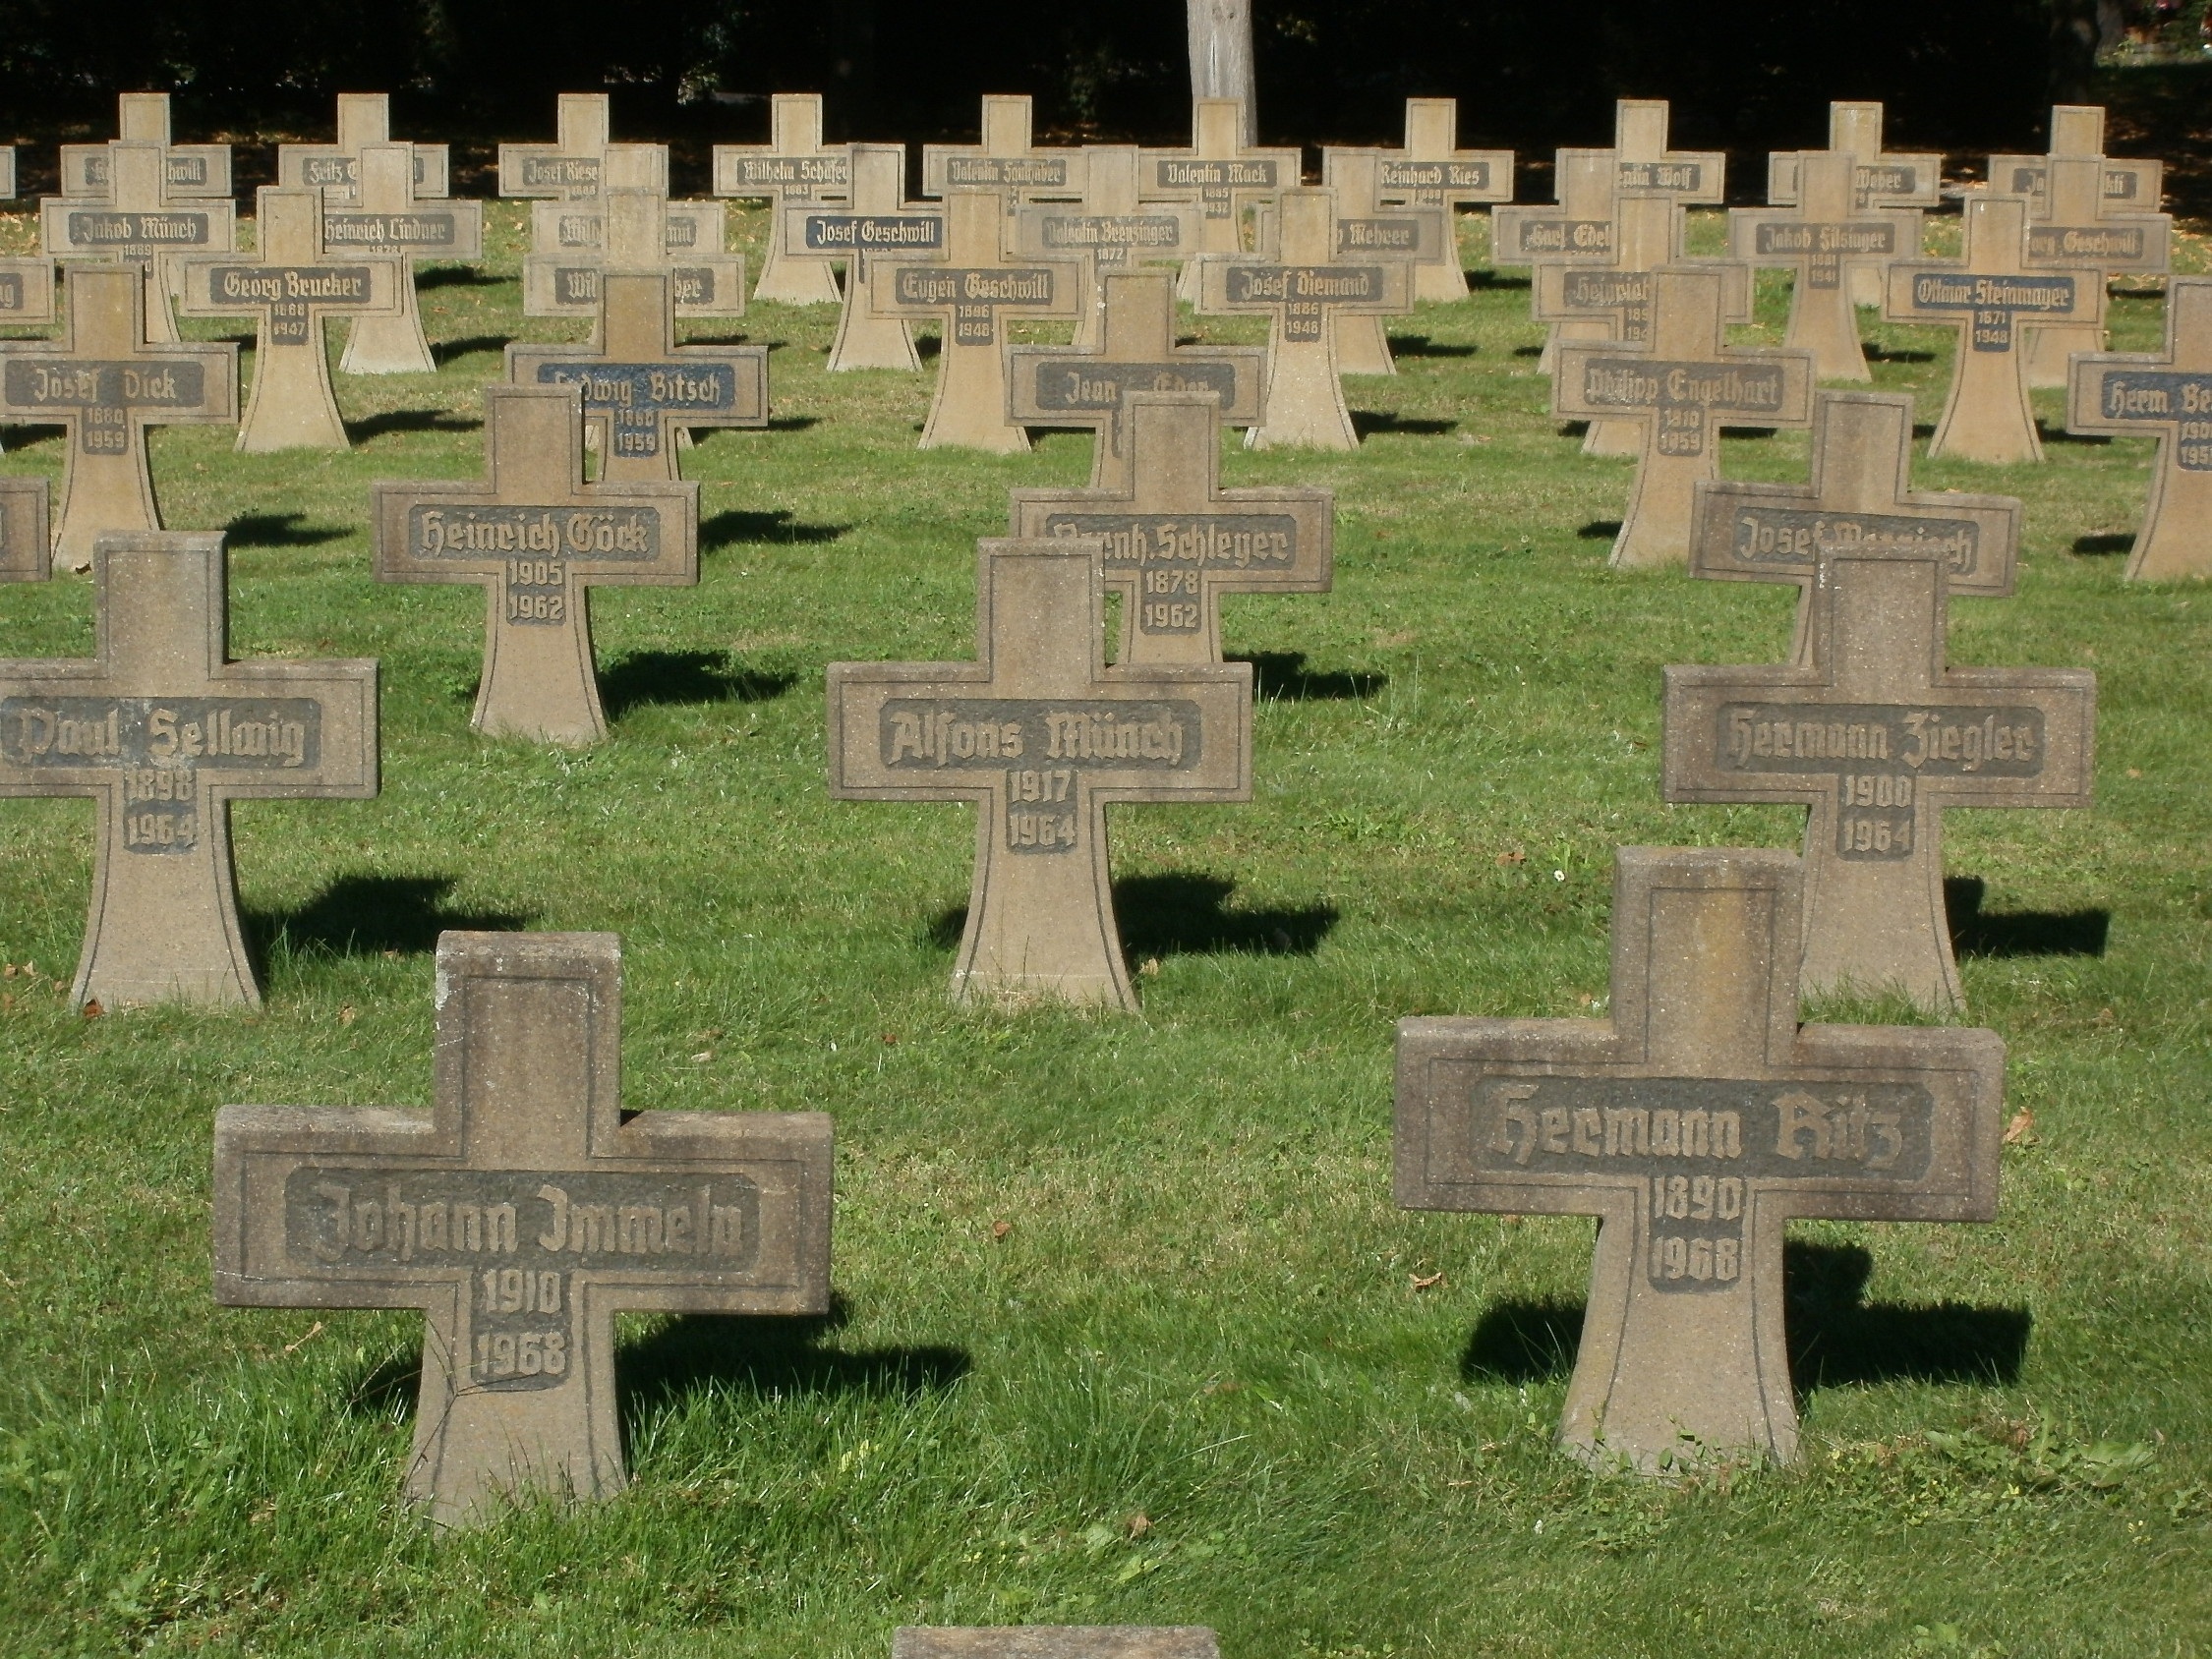
grass, monument, military, peace, historic, cemetery, tombstone, patriotism, grave, memorial, graveyard, gravestone, cemetary, headstone, honor, fallen, remembrance, veterans, commemoration, crosses, archaeological site, ancient history, geographical feature, bruehl, veteranenfriedhof